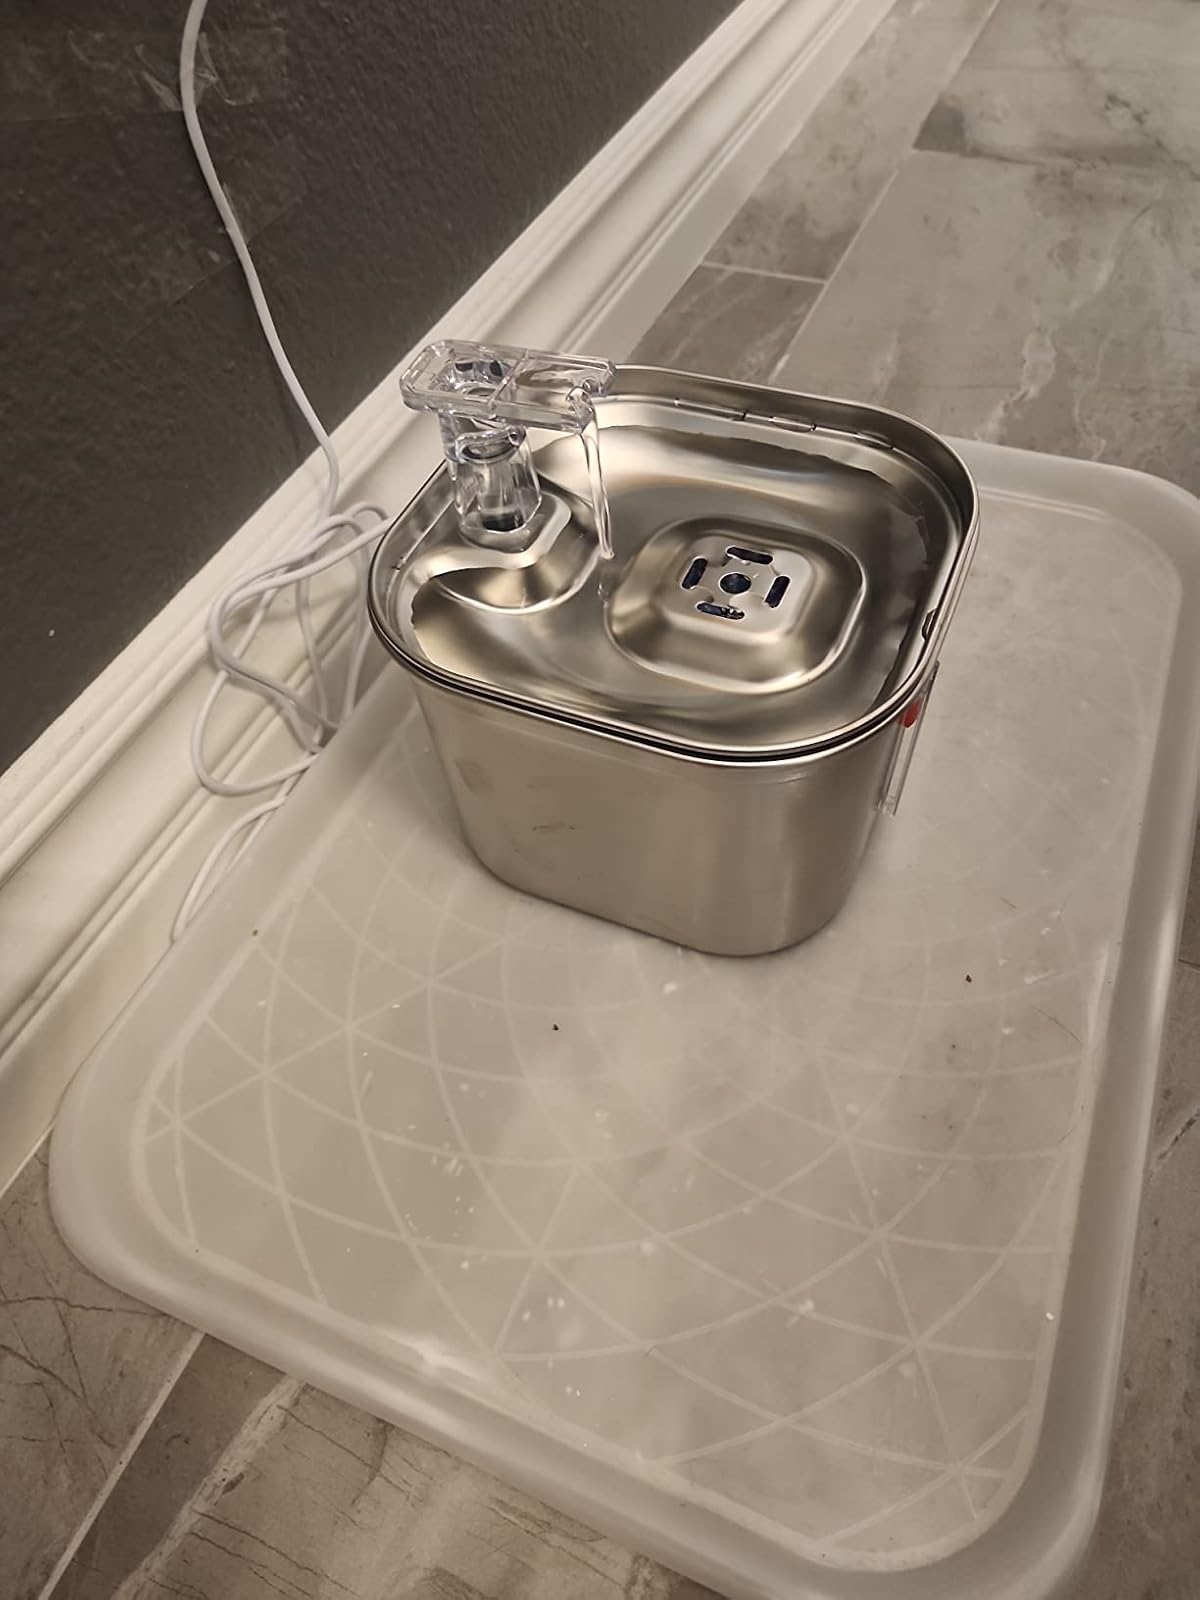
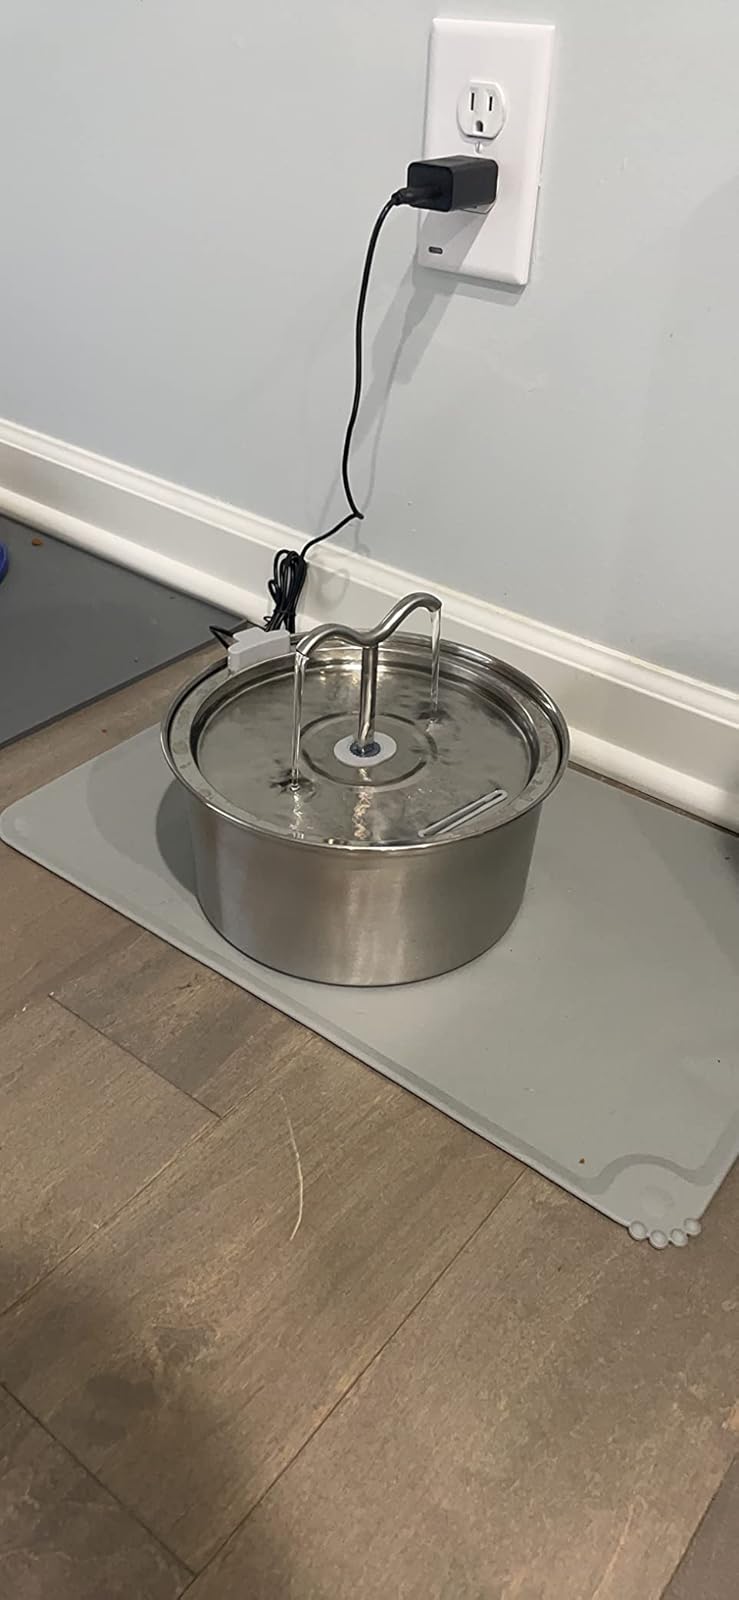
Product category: items_bowl
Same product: no